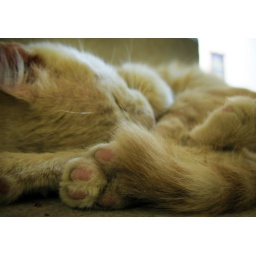
This kitten found a shelter in my home. He's so cute and luvs to play a lot.